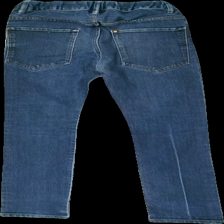
View: back
Type: Jeans
Category: Children
Brand: H&M
Colors: Blue
Material: 100% viscose
Cut: Regular
Size: 146
Season: All
Trend: Denim
Damage location: bottom center
Damage 2 location: bottom center
Damage 3 location: middle left
Price range: 50-100
Recommended usage: Reuse
Description: blåa jeans.